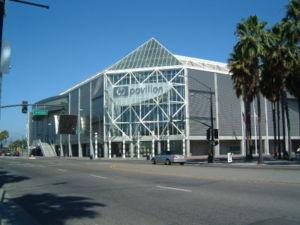
Le 64ᵉ Match des étoiles de la Ligue nationale de hockey se déroule à San José, en Californie, au SAP Center le 26 janvier 2019, sur la patinoire des Sharks de San José. C'est la deuxième fois que cette ville reçoit le Match des étoiles de la LNH, ayant déjà été l'hôte du match de 1997.
Les Sharks de San José sont une franchise professionnelle de hockey sur glace d'Amérique du Nord. L'équipe évolue dans la Ligue nationale de hockey depuis la saison 1991-1992, et est alignée dans la division Pacifique, dans l'association de l'Ouest. Basée à San José, ville située à l'extrémité sud de la baie de San Francisco, il s'agit de la troisième équipe de la LNH localisée dans la Californie à intégrer cette ligue après les Kings de Los Angeles et les Golden Seals de la Californie qui ont toutes les deux commencé en 1967, les Golden Seals ayant disparu en 1976.
Cette page présente une liste des équipes de la Ligue nationale de hockey, ligue professionnelle de hockey sur glace d'Amérique du Nord. Depuis les débuts de la ligue, en 1917, seuls les Canadiens de Montréal et la franchise des Maple Leafs de Toronto ont toujours évolué dans la LNH. Les Canadiens sont l'équipe la plus titrée avec vingt-quatre Coupes Stanley.